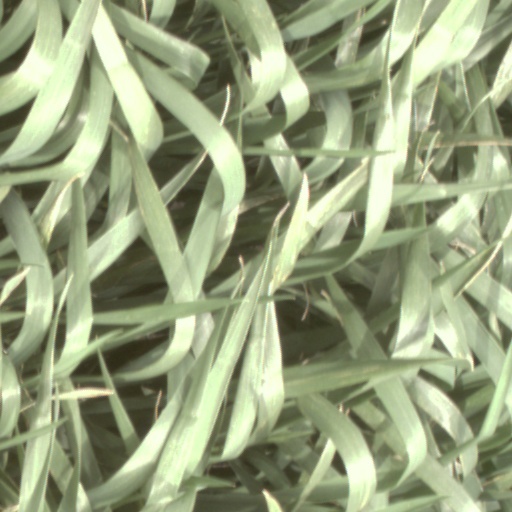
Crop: wheat